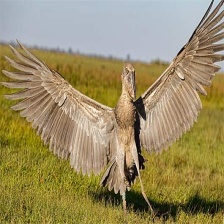
Species: SHOEBILL
Scientific name: BALAENICEPS REX